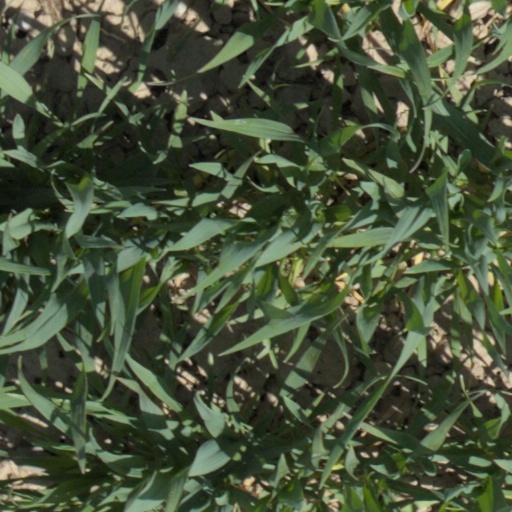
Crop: wheat